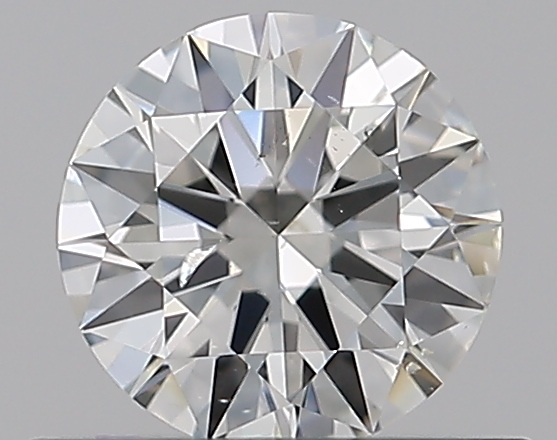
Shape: round
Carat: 0.5
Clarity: SI2
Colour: H
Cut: EX
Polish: EX
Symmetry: EX
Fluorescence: F
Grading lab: GIA
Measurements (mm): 5.16 x 5.19 x 3.08